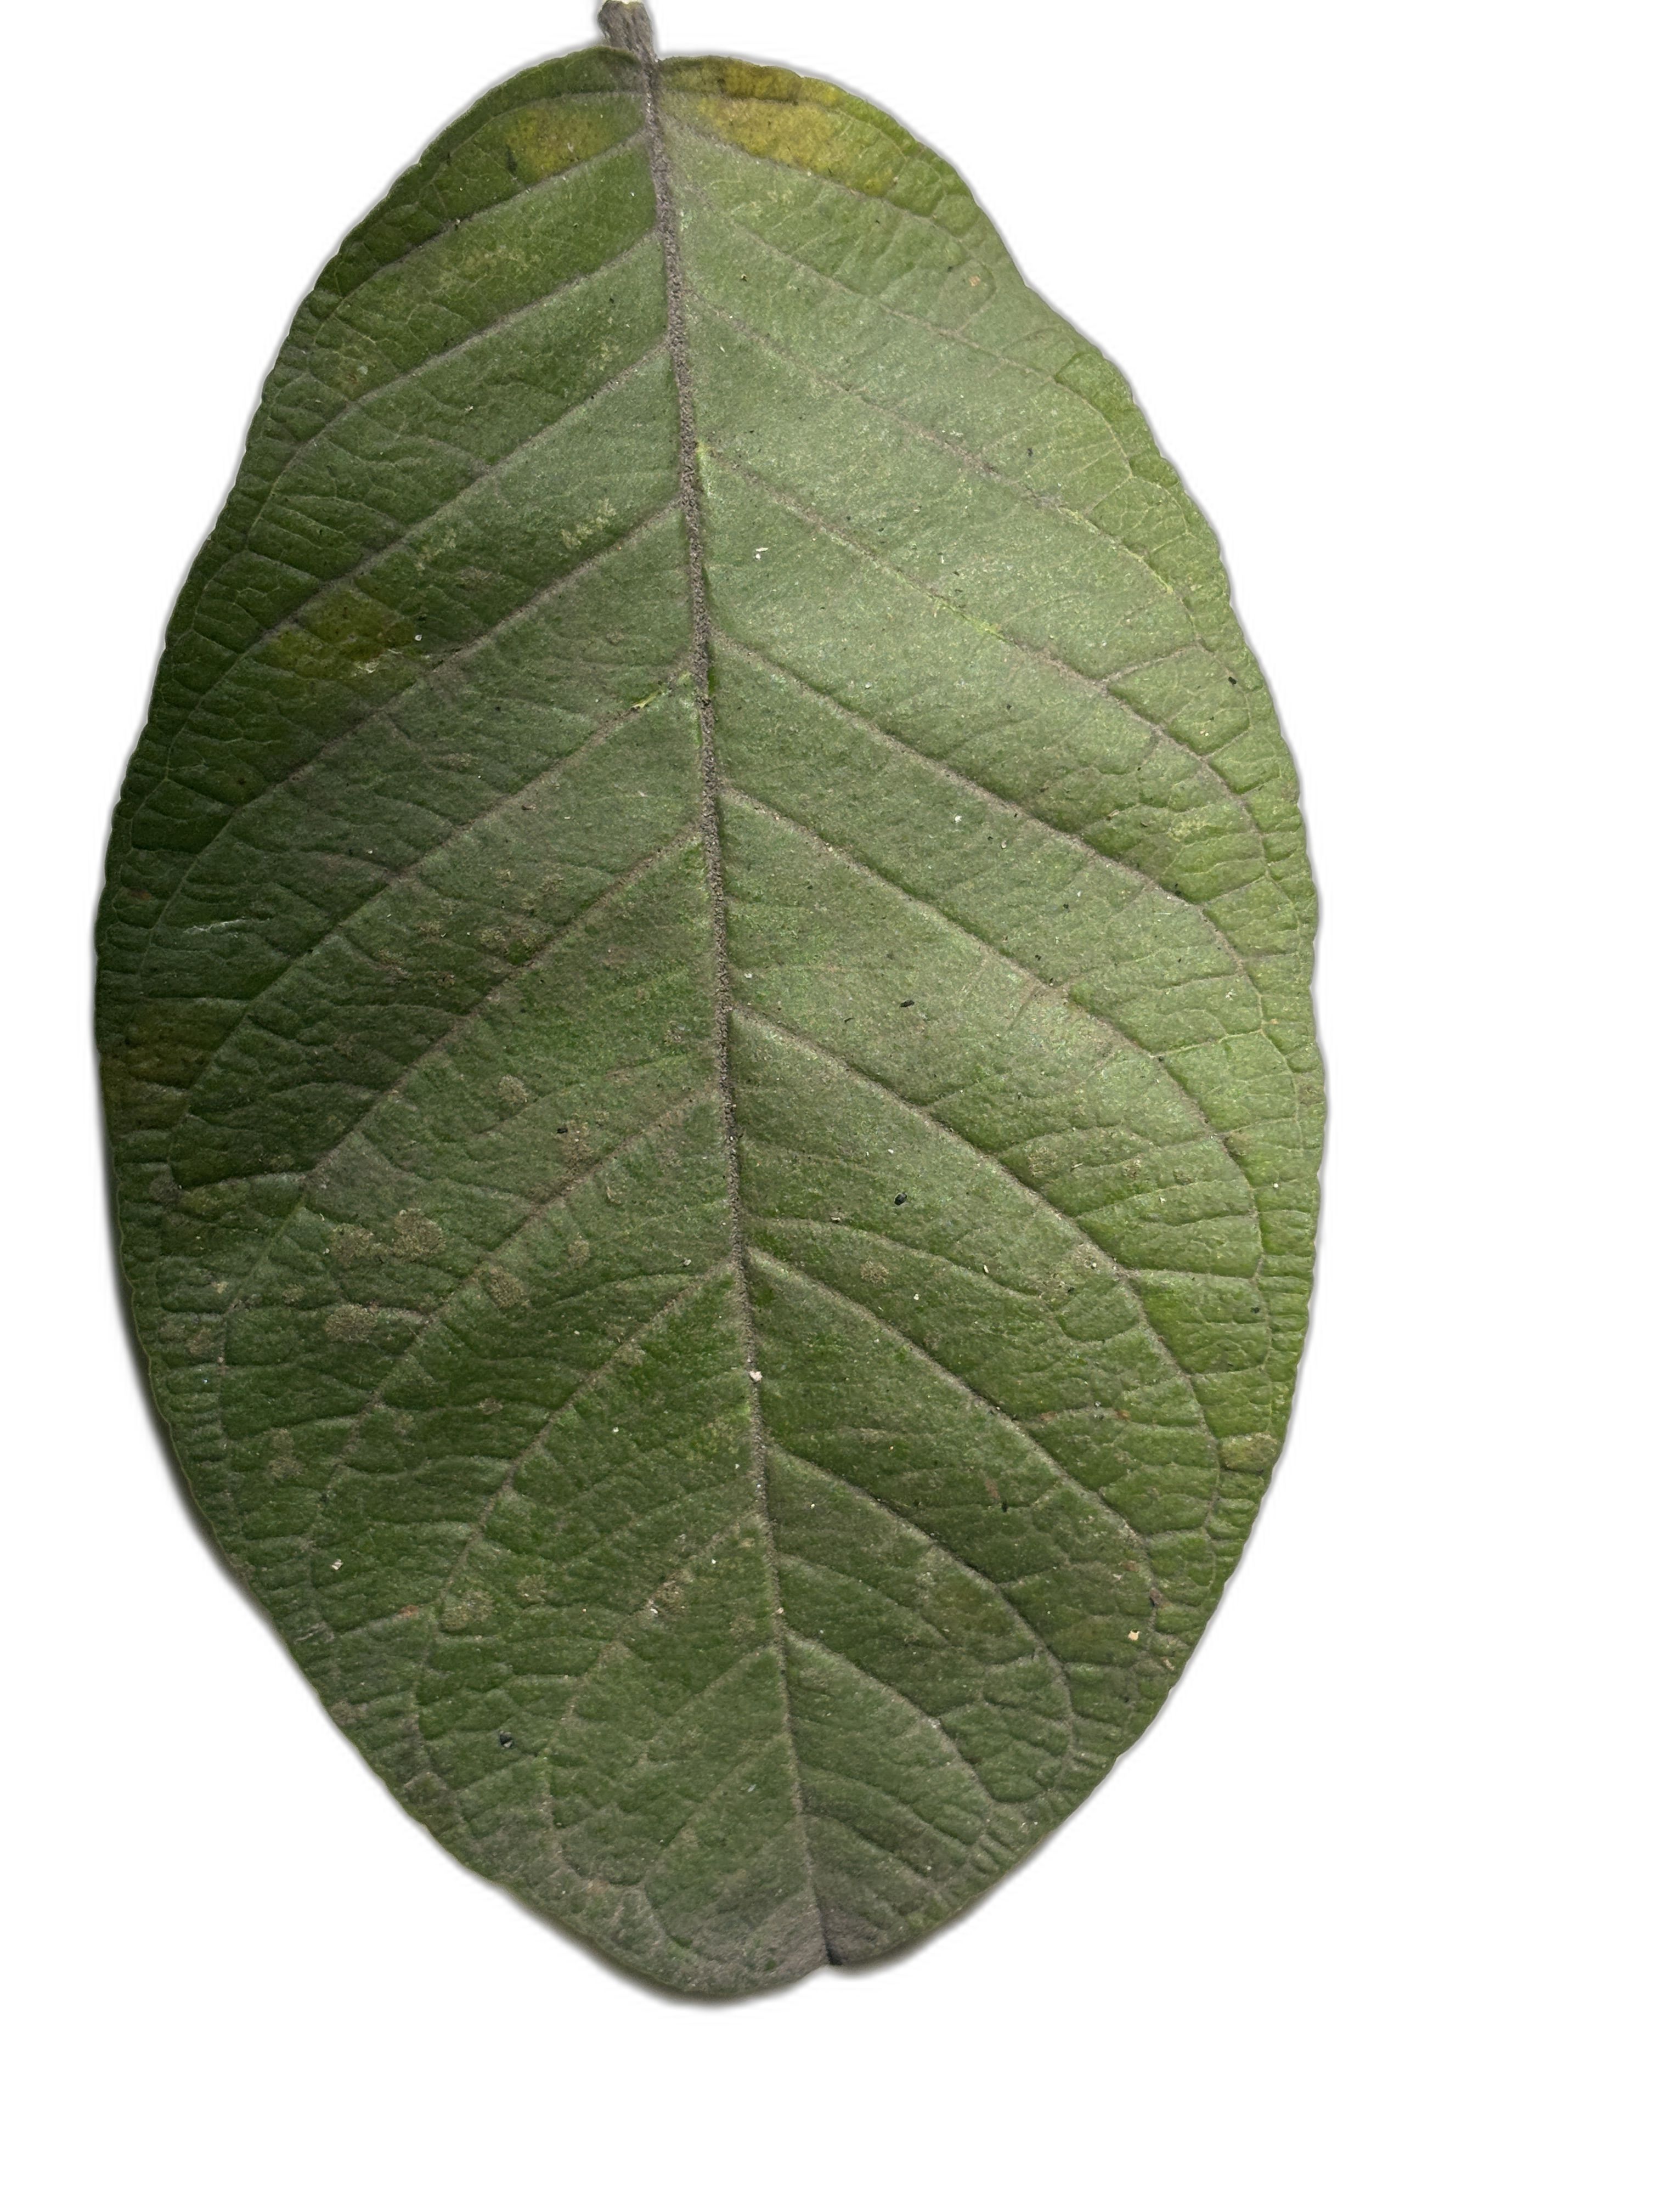
Plant part: leaf
Disease: Healthy